1811 German Coast uprising

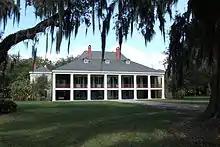
Destrehan Plantation House, Louisiana

The sugar boom on what was known as Louisiana's German Coast (named for immigrants in the 1720s) began after the American Revolutionary War, while the area near New Orleans was still controlled by Spain. In the 1780s, Jean Saint Malo, an escaped slave, established a colony of maroons in the swamps below New Orleans, which eventually led Spanish officials to send militia, who captured him. St. Malo became a folk hero after his execution in New Orleans on June 19, 1784. A decade later, during the height of the French Revolution, Spanish officials discovered a slave conspiracy at Pointe Coupee (established by French settlers around 1720 between Natchez and New Orleans). That slave uprising during the Easter holidays was suppressed before it came to fruition, and resulted in 23 executions by hanging (with the severed heads then displayed on the road to New Orleans) and 31 additional slaves were flogged and sent to serve hard labor in other Spanish outposts.